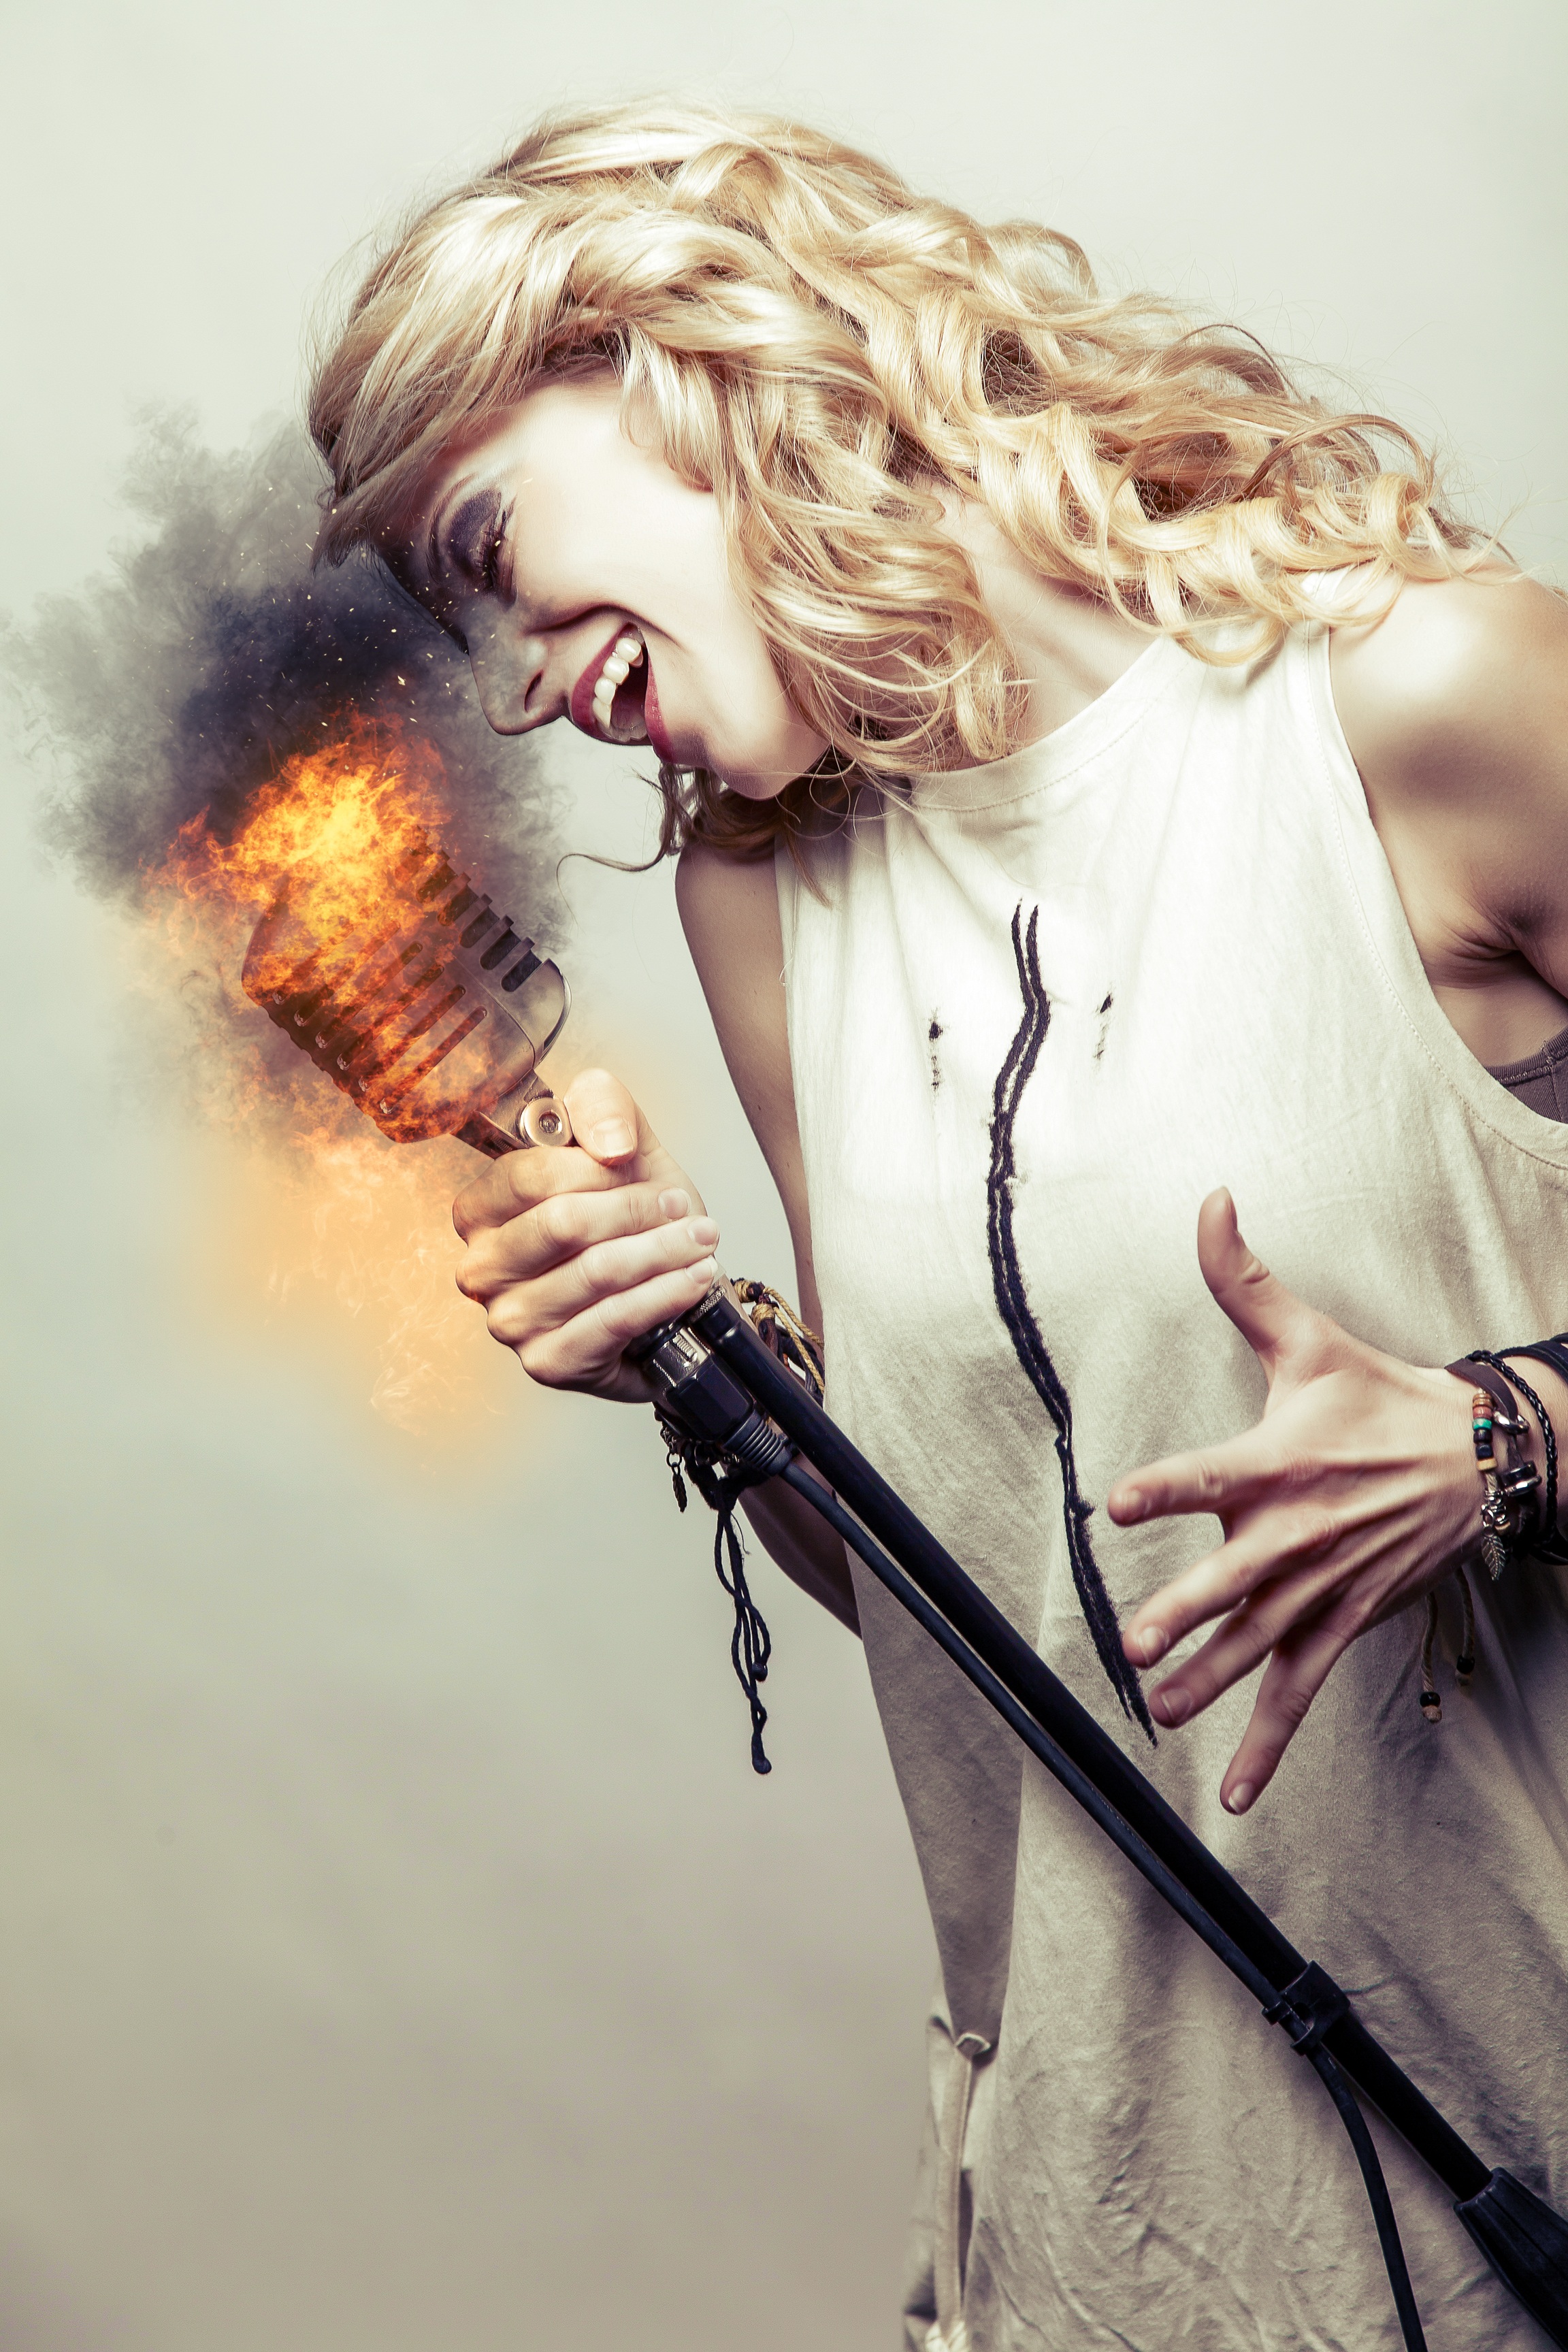
person, music, girl, woman, hair, photography, singer, portrait, model, spring, microphone, romance, fashion, lady, hairstyle, sing, eye, singing, photograph, sound, beauty, blond, organ, photo shoot, sense, vowel, portrait photography, art model